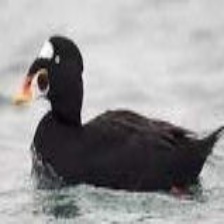
Species: SURF SCOTER
Scientific name: MELANITTA PERSPICILLATA
ImageNet parent category: drake